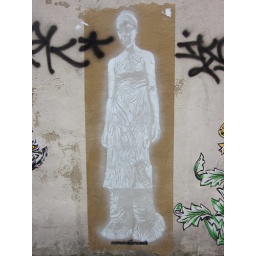
Woman clothed in white - street art stencil